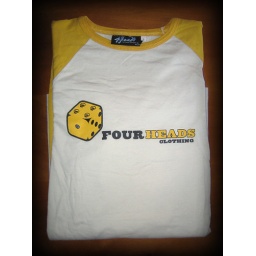
Designer: Dario Maggiore. Silkprint 2 colors (yellow, black ) on white &amp;amp; yellow t-shirt. Gifted in 2004